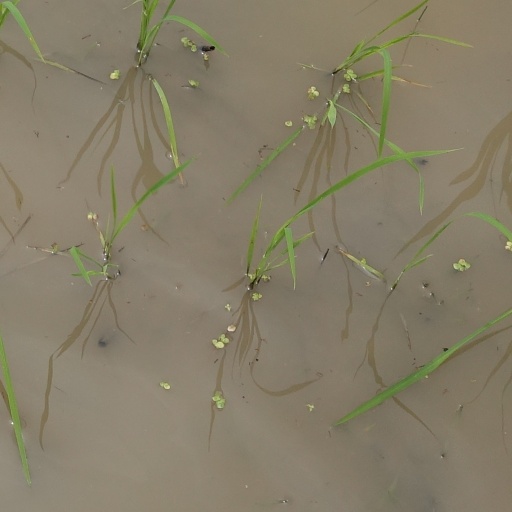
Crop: rice